2002 in South Africa

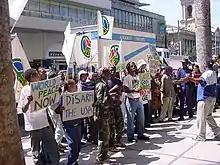
ECOPEACE Party Protest at the United States consulate in 2002

The Cabinet, together with the President and the Deputy President, forms part of the Executive.